Kaiyuan, Liaoning

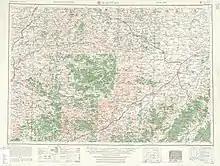
Map including Kaiyuan (labeled as K'AI-YÜAN (walled)) (AMS, 1956)

There are 3 subdistricts, 9 towns, and 9 townships under the city's administration.